Carnitine palmitoyltransferase I

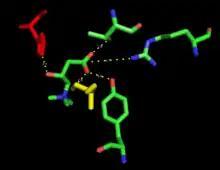
Carnitine bound in the catalytic site of CRAT, an enzyme homologous to CPT1. The catalytic histidine and stabilizing serine residues are colored orange.

CPT1 is an integral membrane protein that exists in three isoforms in mammalian tissues: CPT1A, CPT1B and CPT1C. The first two are expressed on the outer mitochondrial membrane of most tissues, but their relative proportions varies between tissues. CPT1A predominates in lipogenic tissues like liver, whereas CPT1B predominates in tissues like heart and skeletal muscle that have a high fatty acid oxidative capacity brown adipose cells. Both isoforms are integral proteins of the mitochondrial outer membrane through two transmembrane regions in the peptide chain. The membrane topology of CPT1A was described by Fraser et al. in 1997. It is polytopic, with both the N- and C-termini exposed on the cytosolic aspect of the OMM, with a short loop linking the two transmembrane domains protruding into the mitochondrial inter-membrane space.